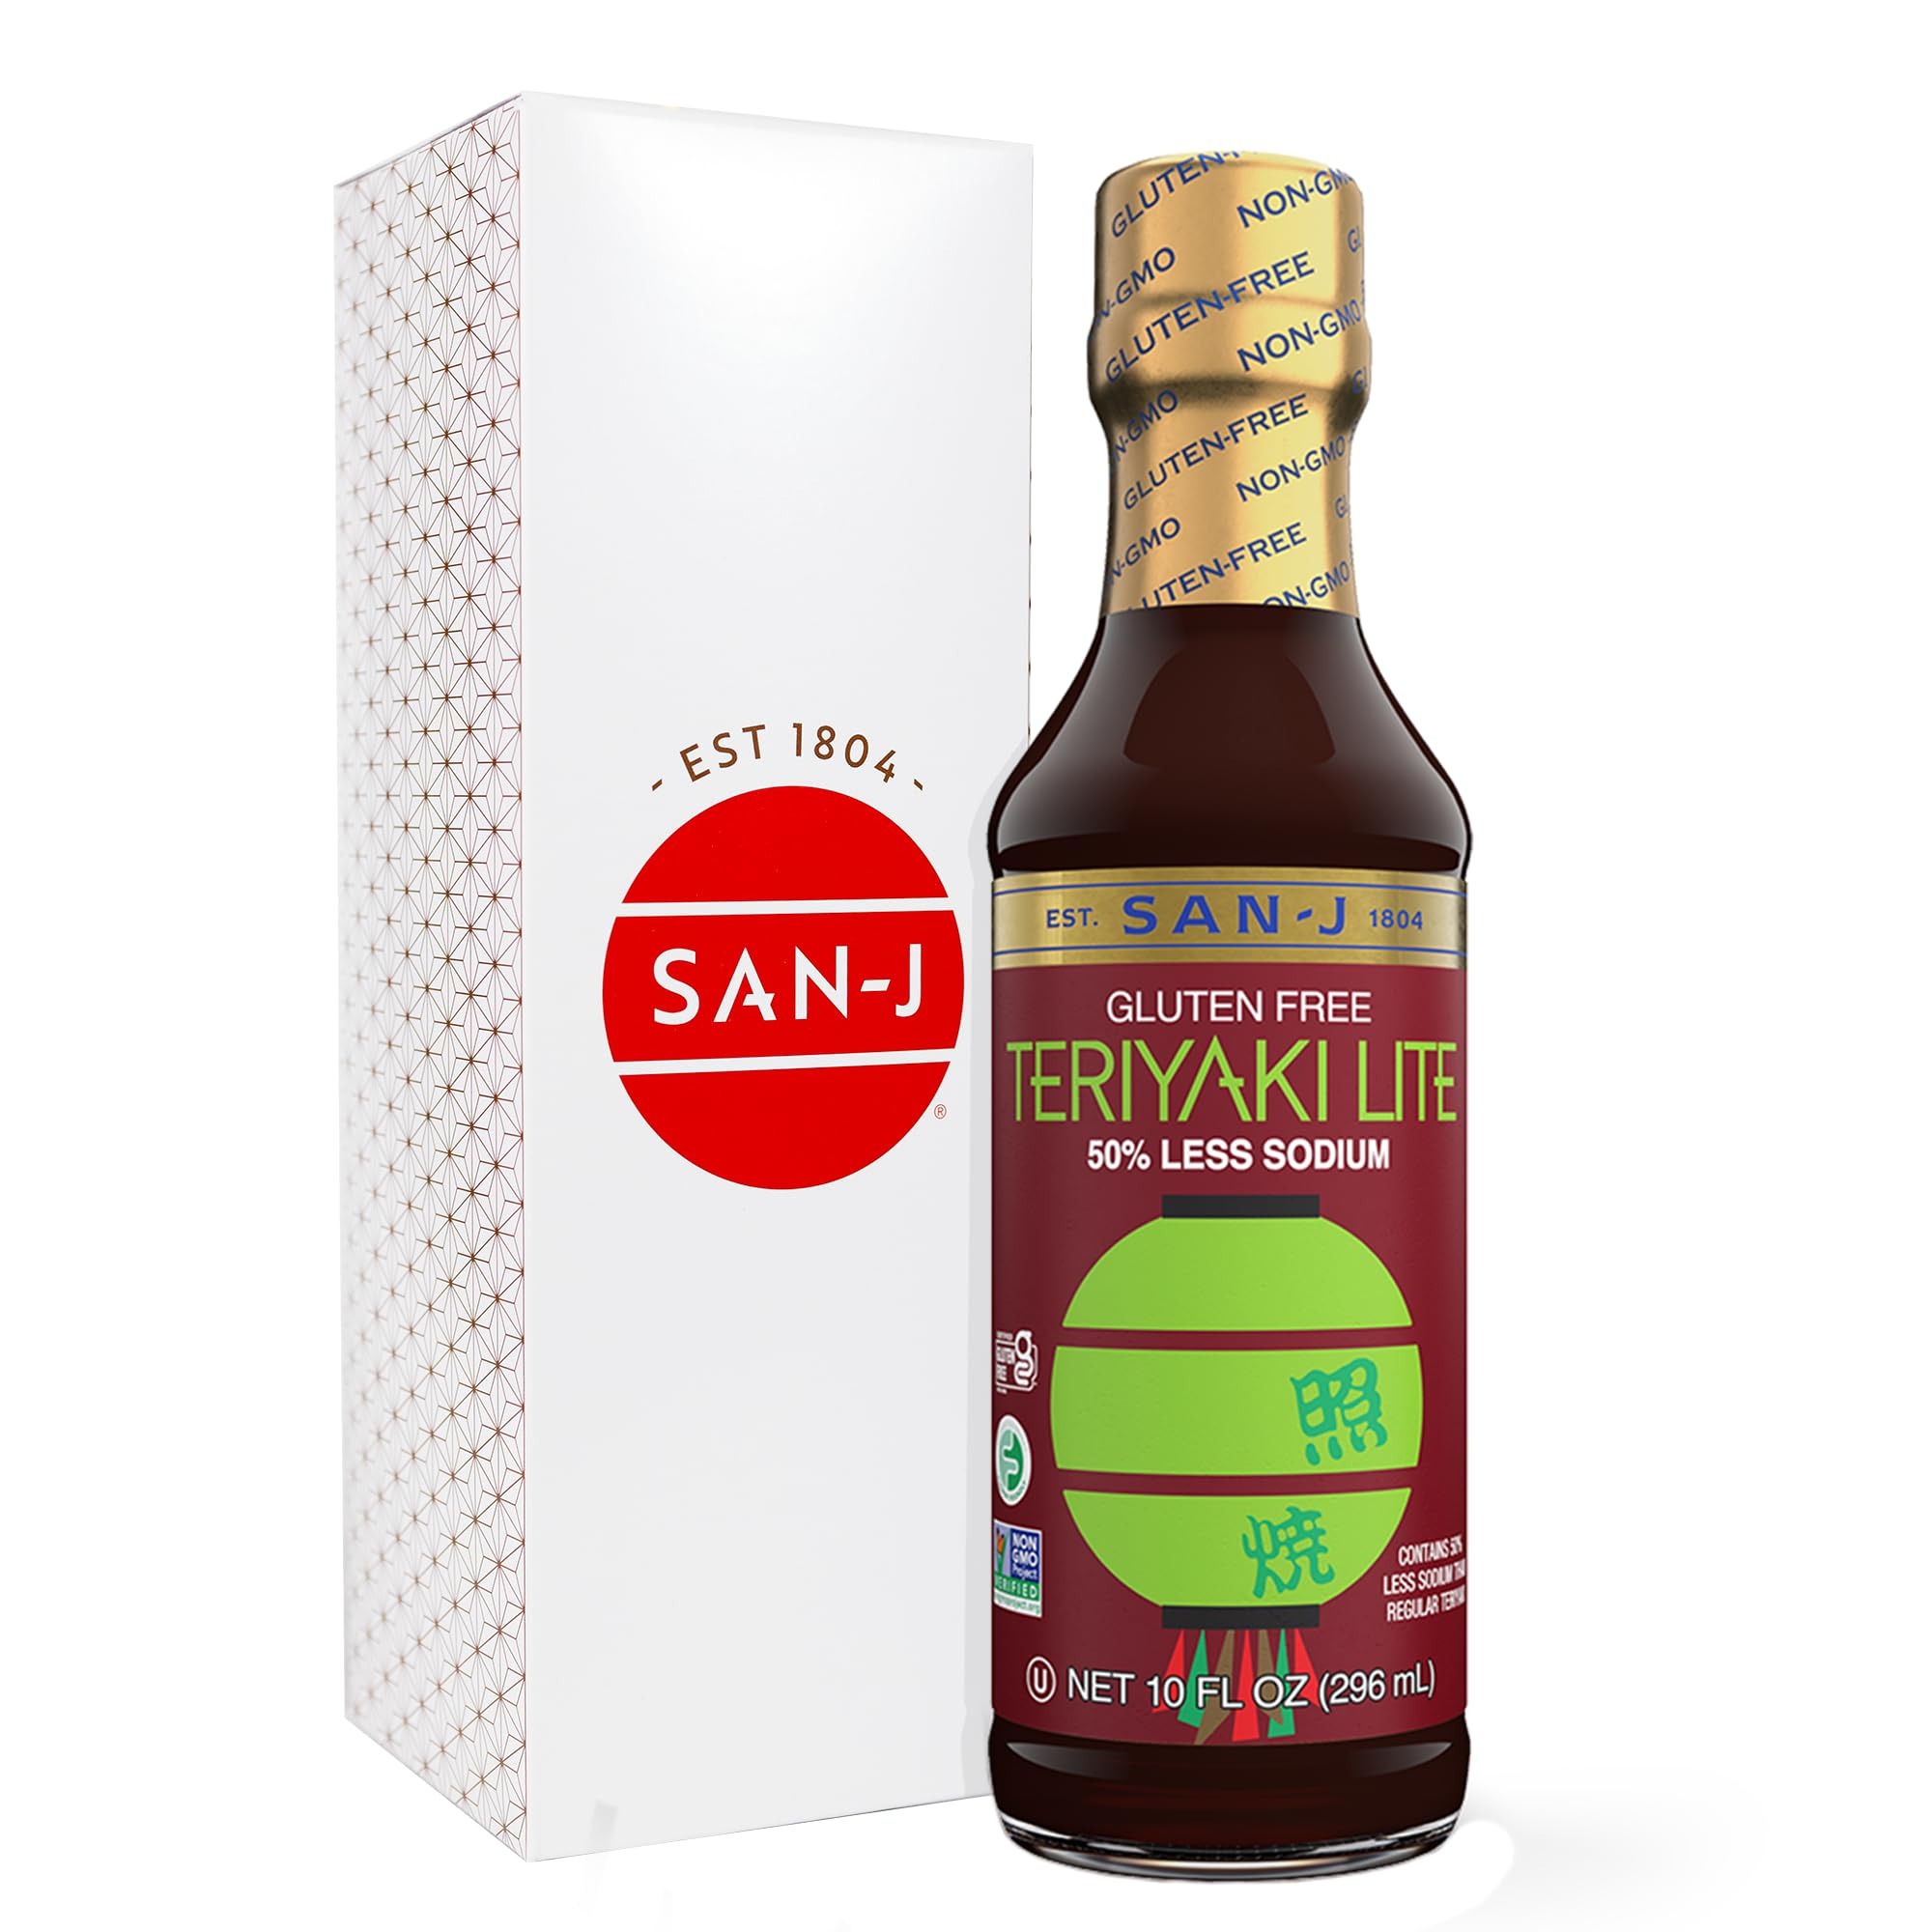
Item Name: San-J - Gluten Free LITE Teriyaki Sauce with 50% Less Sodium - Well-balanced Sauce for Cooking - NON-GMO - 10 oz. Bottle
Bullet Point 1: HEARTY FLAVOR WITH LESS SODIUM: Our brew master has retained the rich flavor of San-J Gluten Free Teriyaki Sauce, while reducing its sodium by 50%. We take San-J Tamari Lite and add honey, sake, and ginger so the result is San-J Teriyaki Lite that’s delecctable, sweet and savory without compromising on taste
Bullet Point 2: GLUTEN FREE: Our brewing and blending methods give San-J Gluten-Free Teriyaki Soy Sauce great flavor-enhancing properties and if you are gluten-free, we invite you to try this soy sauce certified by the Gluten-Free Certification Organization
Bullet Point 3: NON-GMO INGREDIENTS: San-J Teriyaki Lite uses premium ingredients. They are Non-GMO Project verified and certified FODMAP friendly with no artificial preservatives, colors or flavors added. Made with our signature Tamari soy sauce, it has a rich and complex taste that elevates flavors of any dish
Bullet Point 4: A PERFECT PAIRING: Use San-J Teriyaki Lite as a marinade for chicken, beef, shrimp or tofu and in just 30 minutes, you’re ready for the grill or brush on a little extra sauce for extra flavor. Add our Teriyaki Lite to your stir-fry and serve over rice
Bullet Point 5: INSPIRING JOY WITH EVERY BITE: While our sauces are filled with deliciously complex flavors, our mission is delightfully simple - to be a beacon of joy across the globe by bringing together two centuries of wisdom, exploration, bold flavors and quality ingredients in every bottle of sauce we make
Product Description: Teriyaki Sauces
Value: 10.0
Unit: Fl Oz

Price: 4.98